Emily Fitzroy

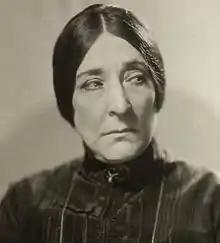
Fitzroy in "Show Boat" (1929)

Emily Fitzroy (24 May 1860 – 3 March 1954) was an English theatre and film actress who eventually became an American citizen. She was at one time a leading lady in London for Sir Charles Wyndham.